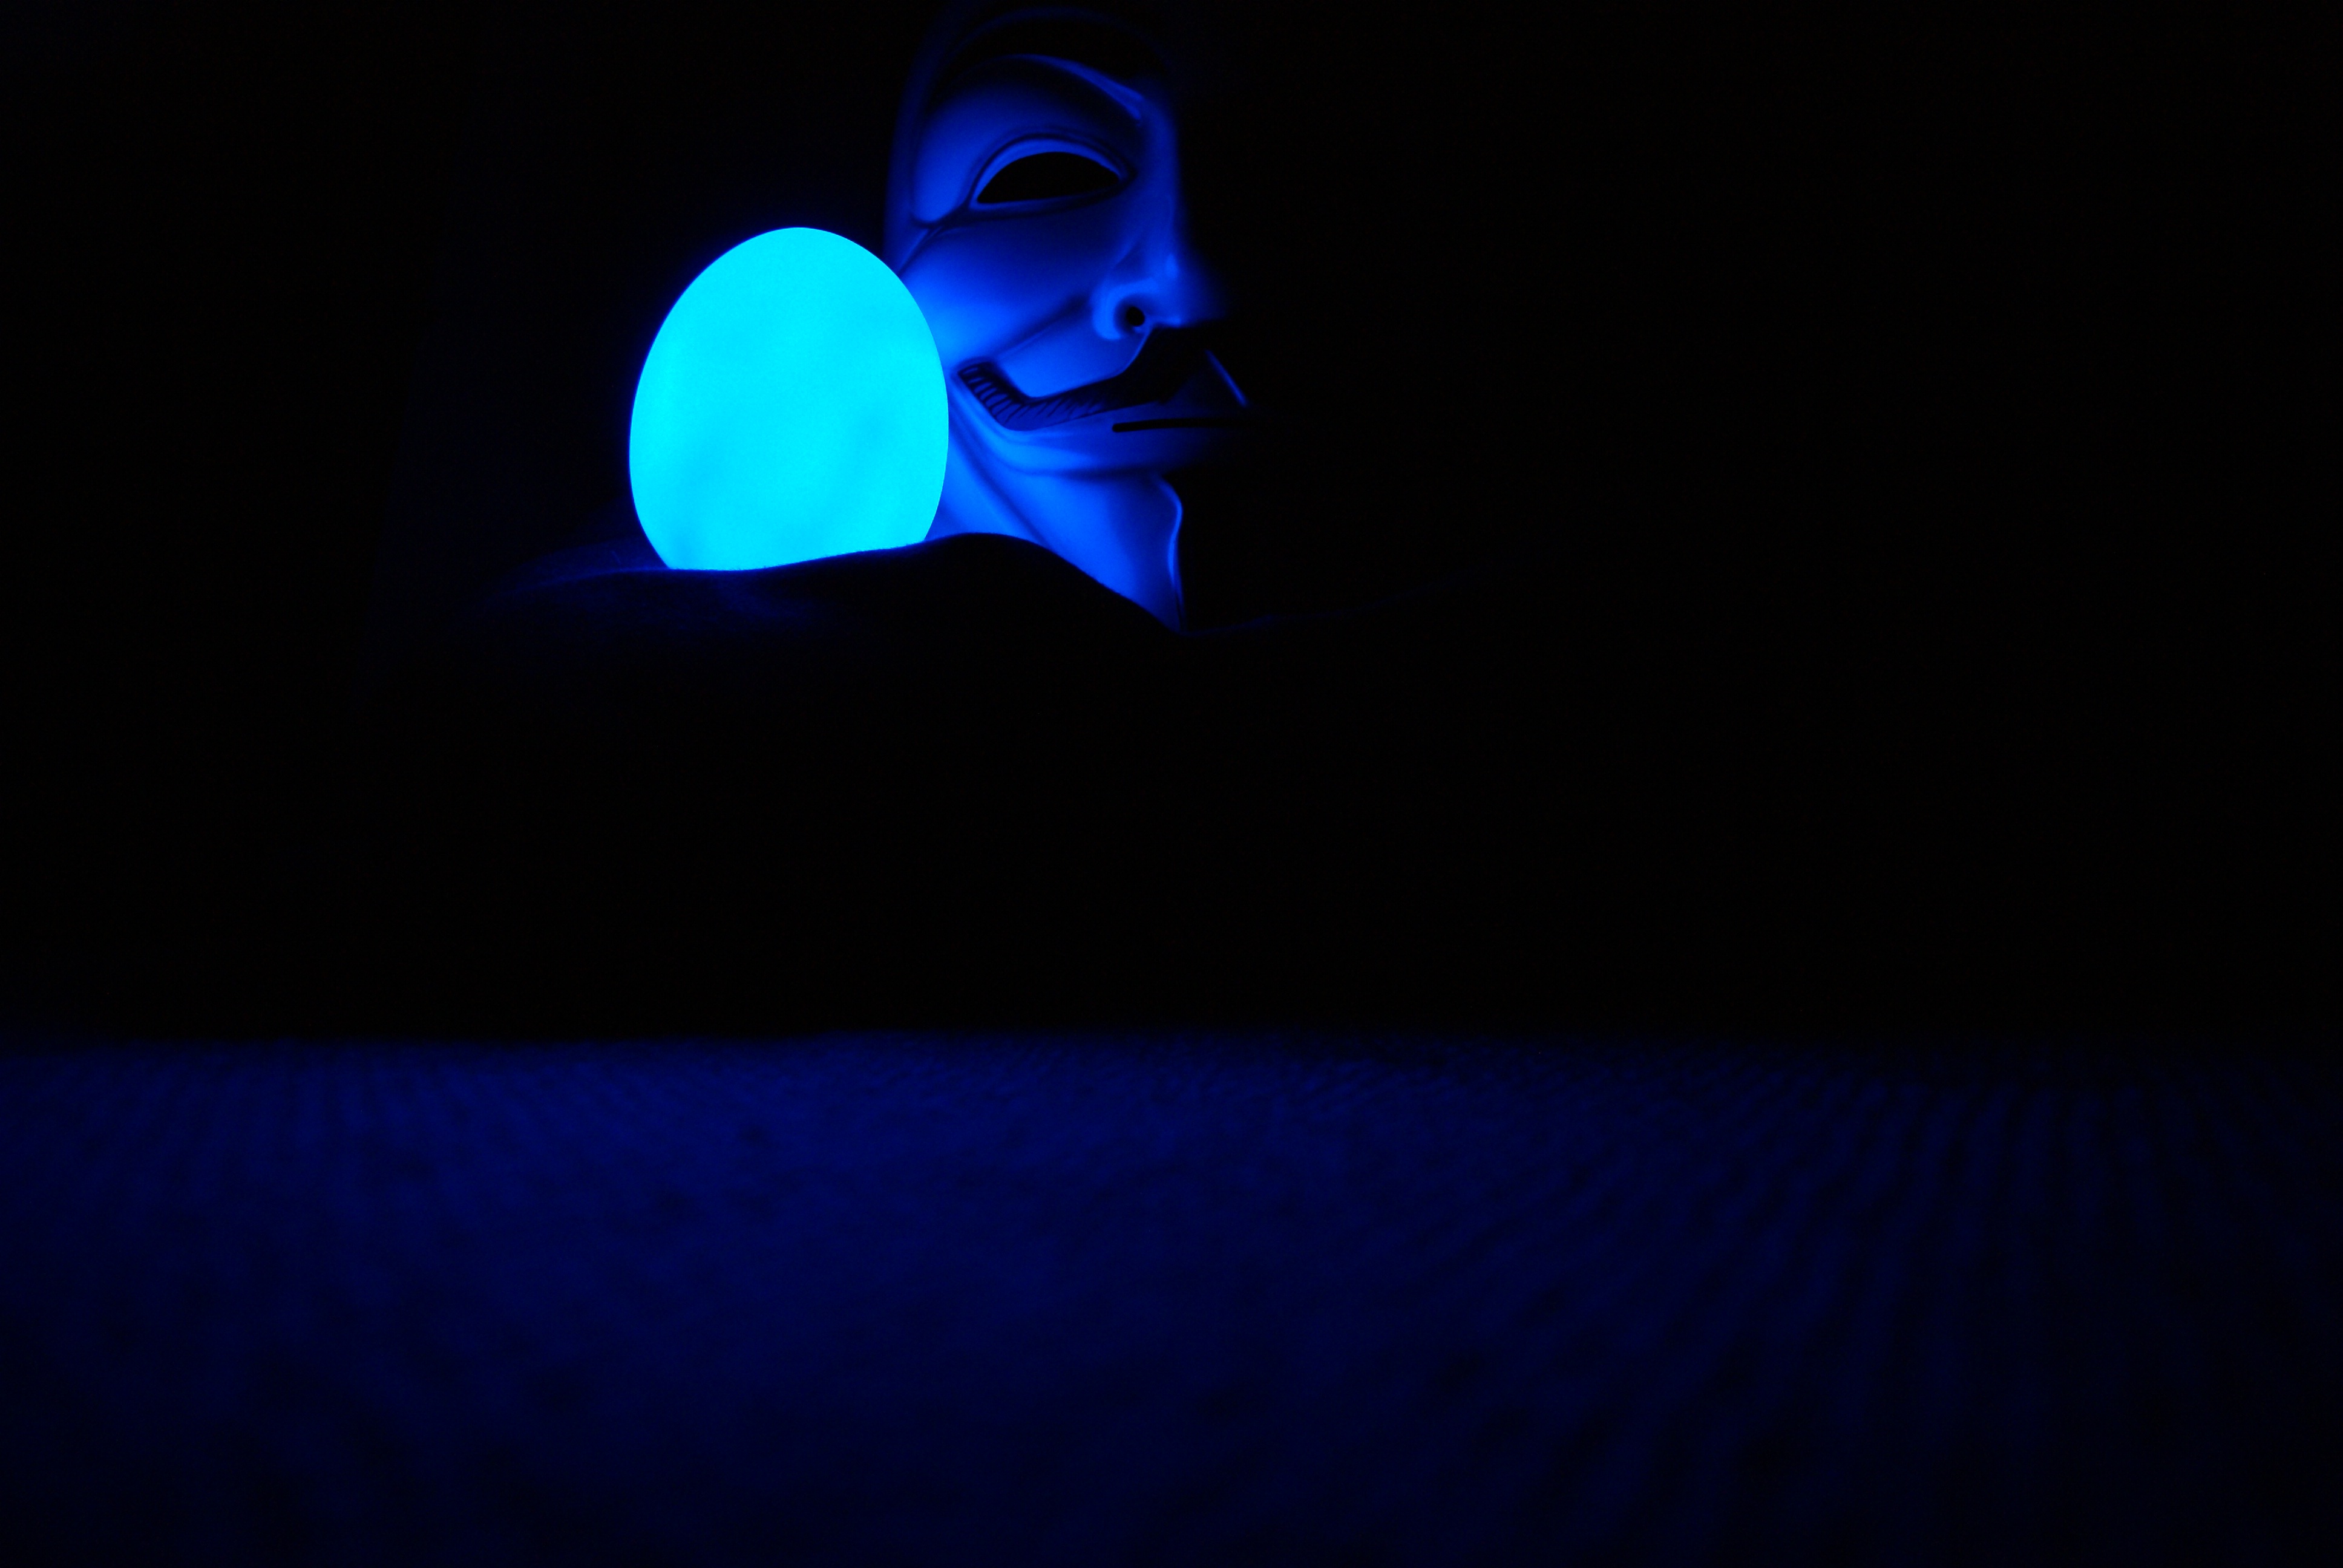
light, night, mystery, decoration, carnival, color, darkness, blue, lighting, mask, mysterious, anonymous, disguise, organ, masquerade, shape, identity, screenshot, guy fawkes, macro photography, computer wallpaper